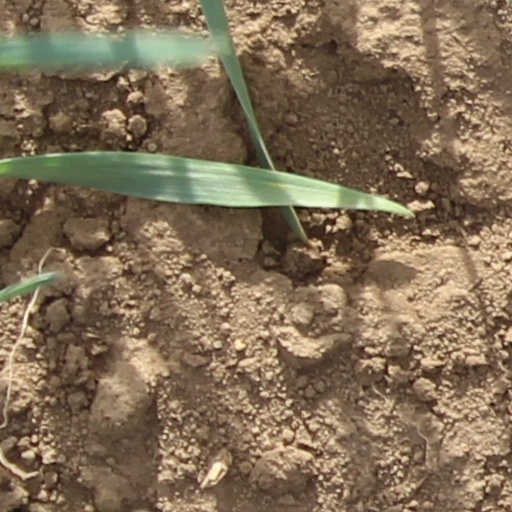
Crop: wheat